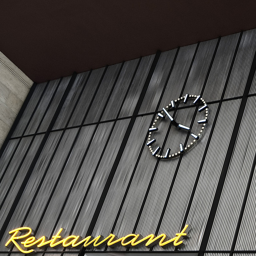
A circular clock affixed above a restaurant sign.
Restaurant signage is using a crisp background with a clock.
A yellow restaurant sign sits below a clock.
A clock on the side of a restaurant building.
A clock showing 3:50 above a restaurant sign.